Lincoln Tunnel

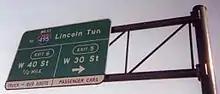
Old "I-495 Lincoln Tunnel" sign, still in situ along the West Side Highway

Boring work on the tube itself proceeded quickly, and in May 1938, the two segments of the second tube were holed-through. This was significant because the second tube was only away from the first tube, and for the past five months, boring operations had proceeded while traffic was running in the adjacent first tube. However, work on the second tube was halted the same month because New Jersey had failed to build sufficient approach roads to accommodate the extra traffic load. Economic considerations also played a significant role in the work stoppage, since the New Jersey Highway Commissioner had said that the state lacked enough money to build these new highways. The ends of the second tube were sealed because it was thought that there would not be enough traffic flows to the first tube to allow for the completion of the second tube. The six-lane "loop" road, an approach to the future express highway, opened in October 1938 and extended west to Pleasant Avenue, located at the top of the King's Bluff ledge. In June 1939, the Port Authority opened the section of the express highway from Pleasant Avenue west to NJ 3. The new highway, a six-lane divided road running in an open cut, was designated as an eastern extension of NJ 3.